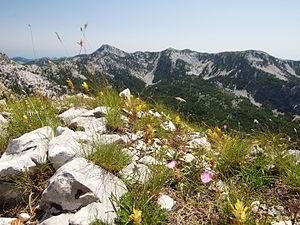
Cette liste de Tracheophyta de Bosnie-Herzégovine, ainsi que d’espèces introduites est un aperçu incomplet d’espèces de mousses, de fougères, de gymnospermes et d’angiospermes citées dans la littérature disponible en langues bosniaque, croate, serbe et serbo-croate. Cet aperçu n’inclue pas des espèces cultivées ni celles occasionnellement introduites.